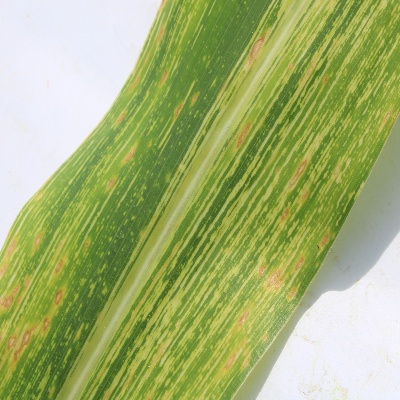
Crop: Maize
Condition: streak virus